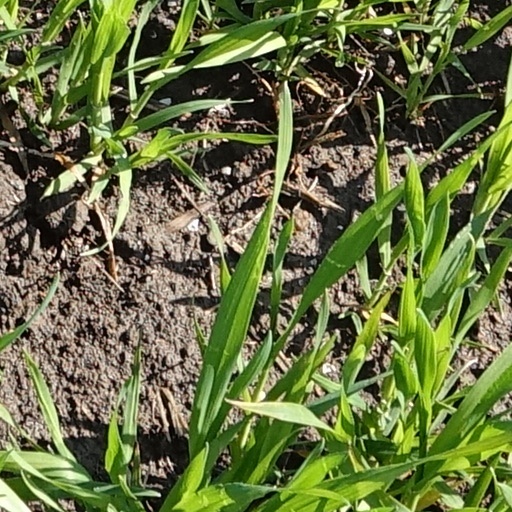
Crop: wheat